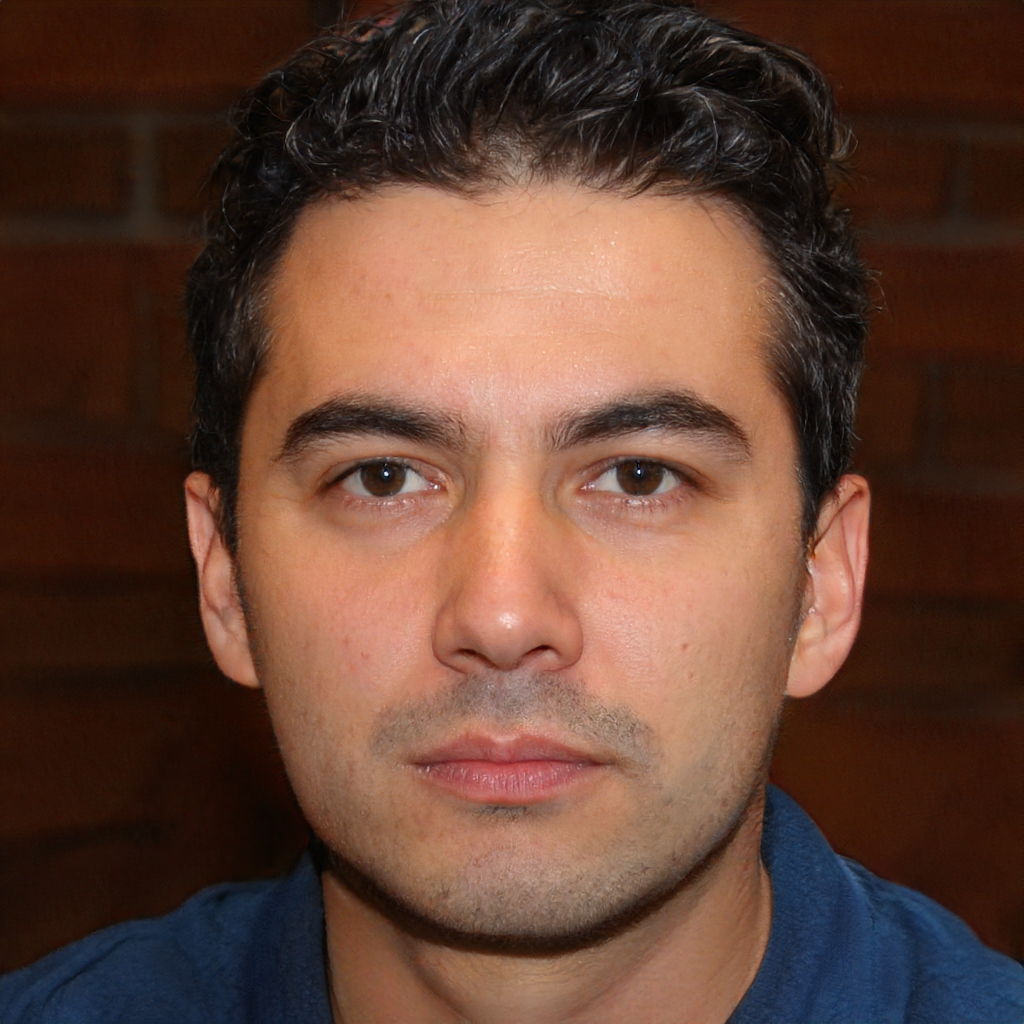
Gender: Male